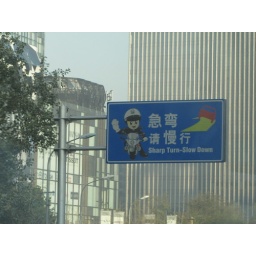
Typical road sign in Beijing.